Mallobathra tonnoiri

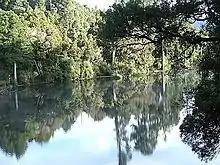
Lake Brunner, type locality of "M. tonnoiri".

This species is endemic to New Zealand. This species has been observed in the West Coast and the Wellington regions and has also been collected at Homer.